Grace Notes

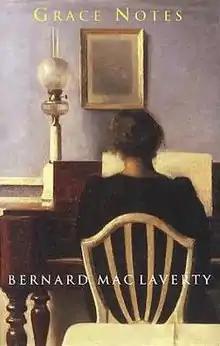
First edition (publ. Jonathan Cape)

Grace Notes is a novel by Bernard MacLaverty, first published in 1997. It was shortlisted for the Booker Prize for Fiction, among other honors.